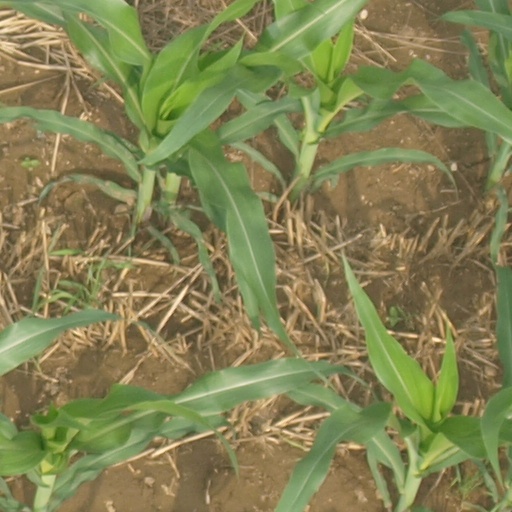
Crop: maize; corn